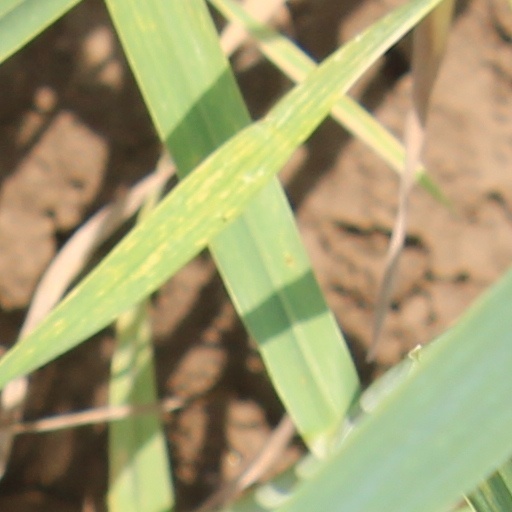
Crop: wheat